Breakable You (film)

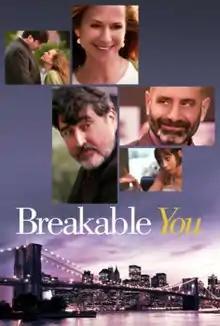
Film poster

Breakable You is a 2017 American comedy-drama film written and directed by Andrew Wagner and starring Holly Hunter, Tony Shalhoub and Alfred Molina.